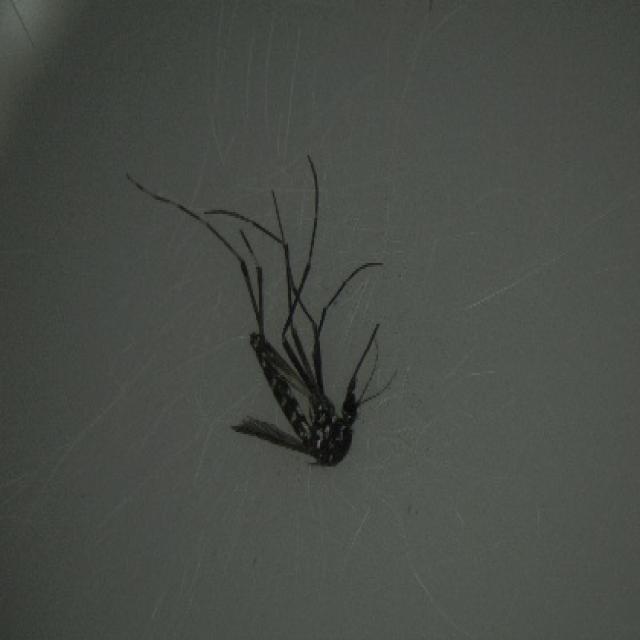
Species: aedes_albopictus